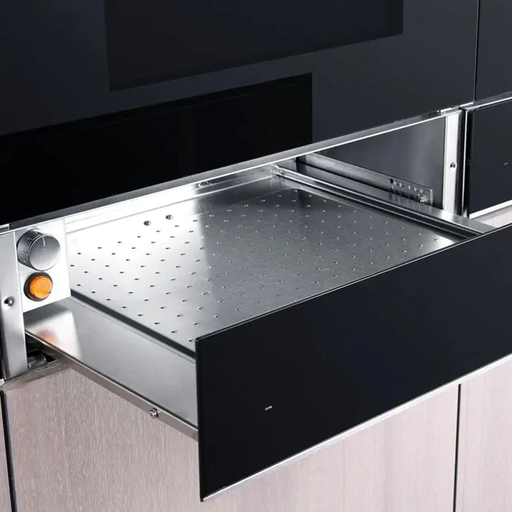
קטגוריה: מתנות בתוספת תשלום
תיאור: מגירת חימום מבית HYUNDAI
דגם: HAS-1400B
תשלום נוסף: 500 ₪
מידע נוסף: מתנה בתוספת תשלום